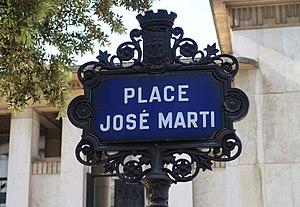
Place José-Marti (Paris, 16e).
La place José-Marti est une voie située dans le quartier de la Muette du 16ᵉ arrondissement de Paris.